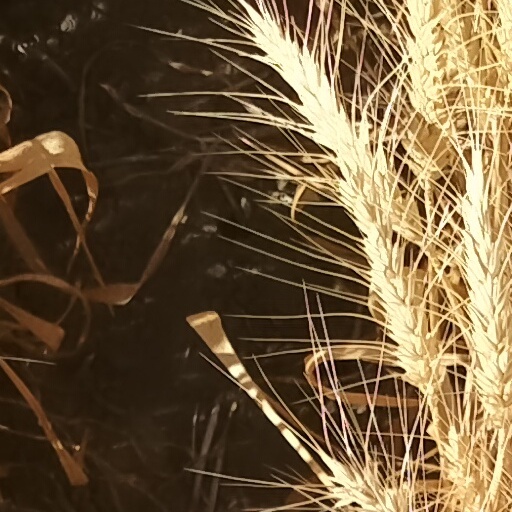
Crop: wheat